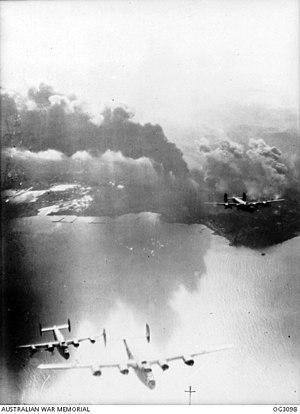
Trois bombardiers Liberator de la RAAF survolant Balikpapan en juin 1945, seconde guerre mondiale, après avoir bombardé des installations pétrolières qui brûlent maintenant derrière eux